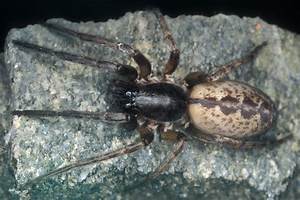
Label: ragno